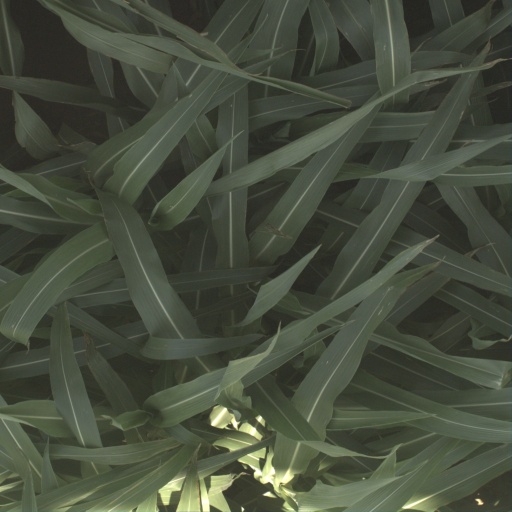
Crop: sorghum